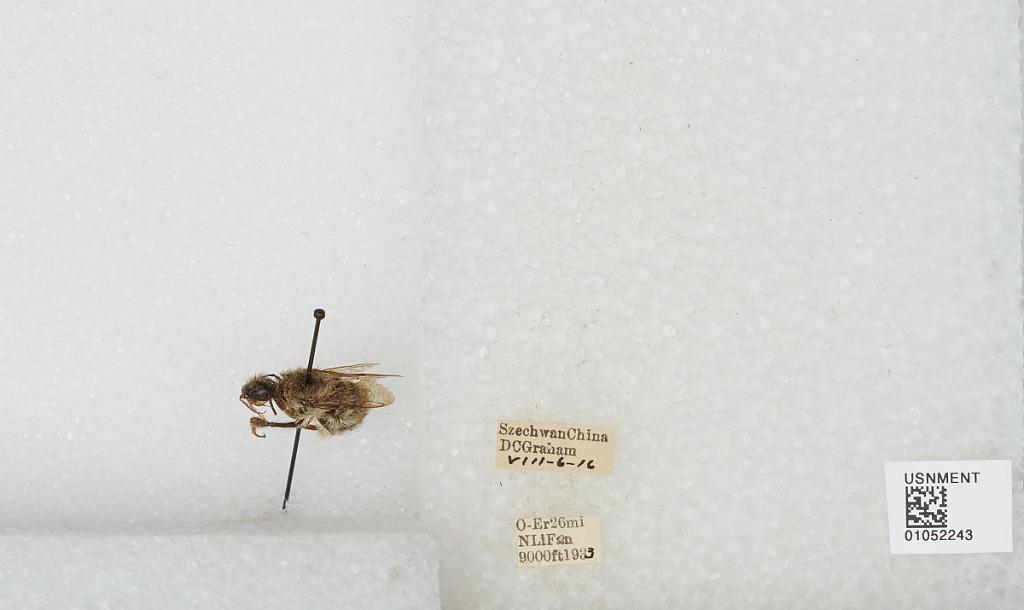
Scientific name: Bombus sp.
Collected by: D. Graham
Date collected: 1933-8-6
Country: China
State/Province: Sichuan
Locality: O-Er 26 miles North Li Fan